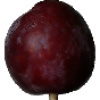
Label: Plum 1